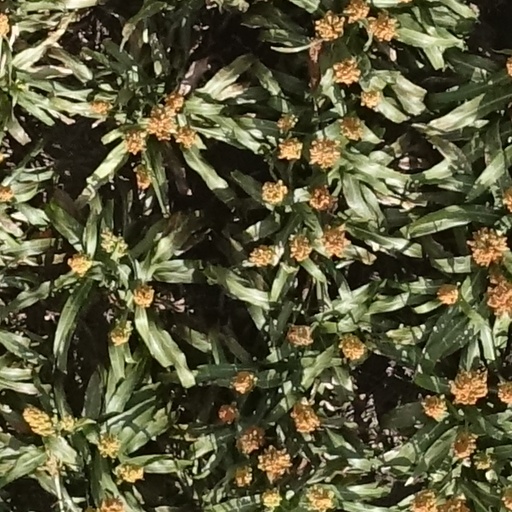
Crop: sorghum